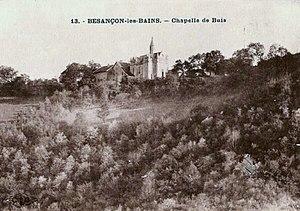
La Chapelle des buis dans les années 1930. Le monument est situé dans le quartier de la Chapelle des Buis, au sud de Besançon (Doubs, France)
La chapelle Notre-Dame des Buis communément appelée chapelle des Buis est un édifice chrétien datant au moins du XVIIᵉ siècle, situé à Besançon dans le quartier qui porte son nom. Le site dans lequel elle est placée ainsi que son architecture en font l'une des chapelles les plus remarquables de la ville.